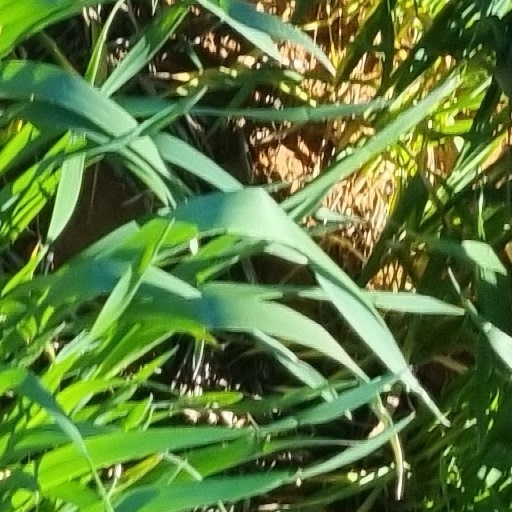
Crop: wheat